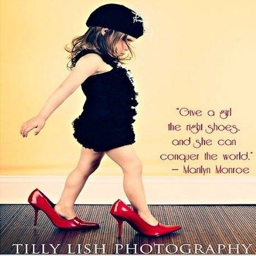
quote by actor : give a girl the right shoes , and sh